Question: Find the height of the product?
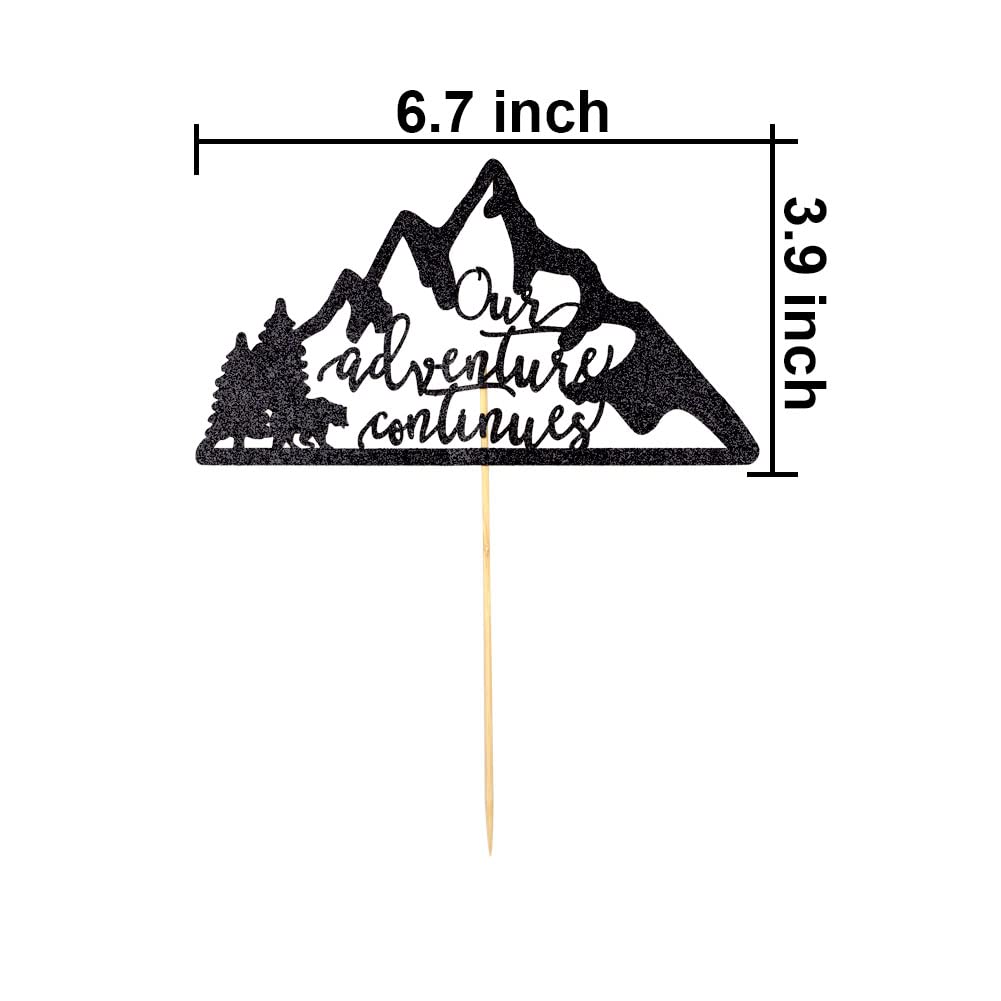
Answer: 3.9 inch